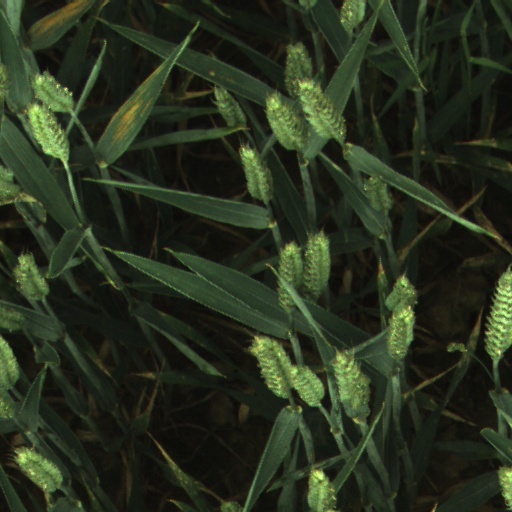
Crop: wheat